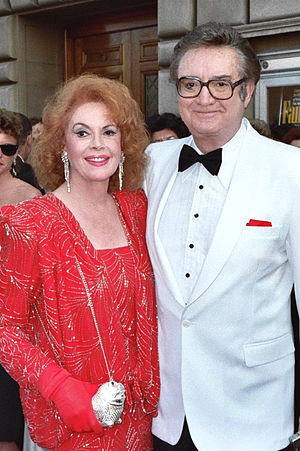
Steve Allen
Steve Allen
Stephen Valentine Patrick William "Steve" Allen var en amerikansk komiker, musiker og programleder. Han har fået to stjerner på Hollywood Walk of Fame for sin indsats indenfor radio og TV og han var den første programleder for The Tonight Show på NBC.